Ma Liu Shui

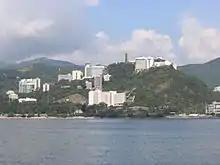
The Chinese University of Hong Kong in Ma Liu Shui.

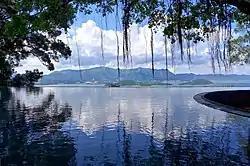
Infinity edge pool of the Pavilion of Harmony, inside the Chinese University of Hong Kong.

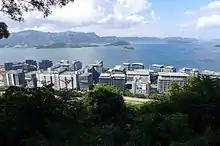
The Hong Kong Science Park facing Tolo Harbour, in Pak Shek Kok, next to Ma Liu Shui.

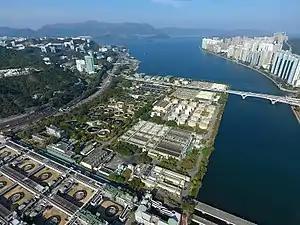
Sha Tin Sewage Treatment Works.

Ma Liu Shui is an area in Sha Tin District, in the New Territories, Hong Kong.